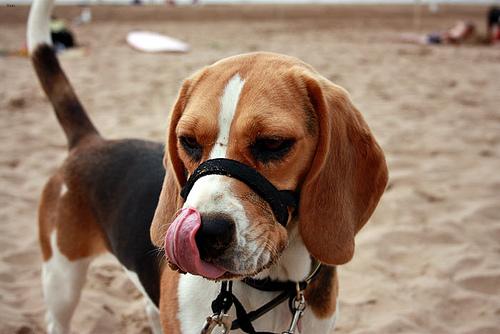
Breed: beagle